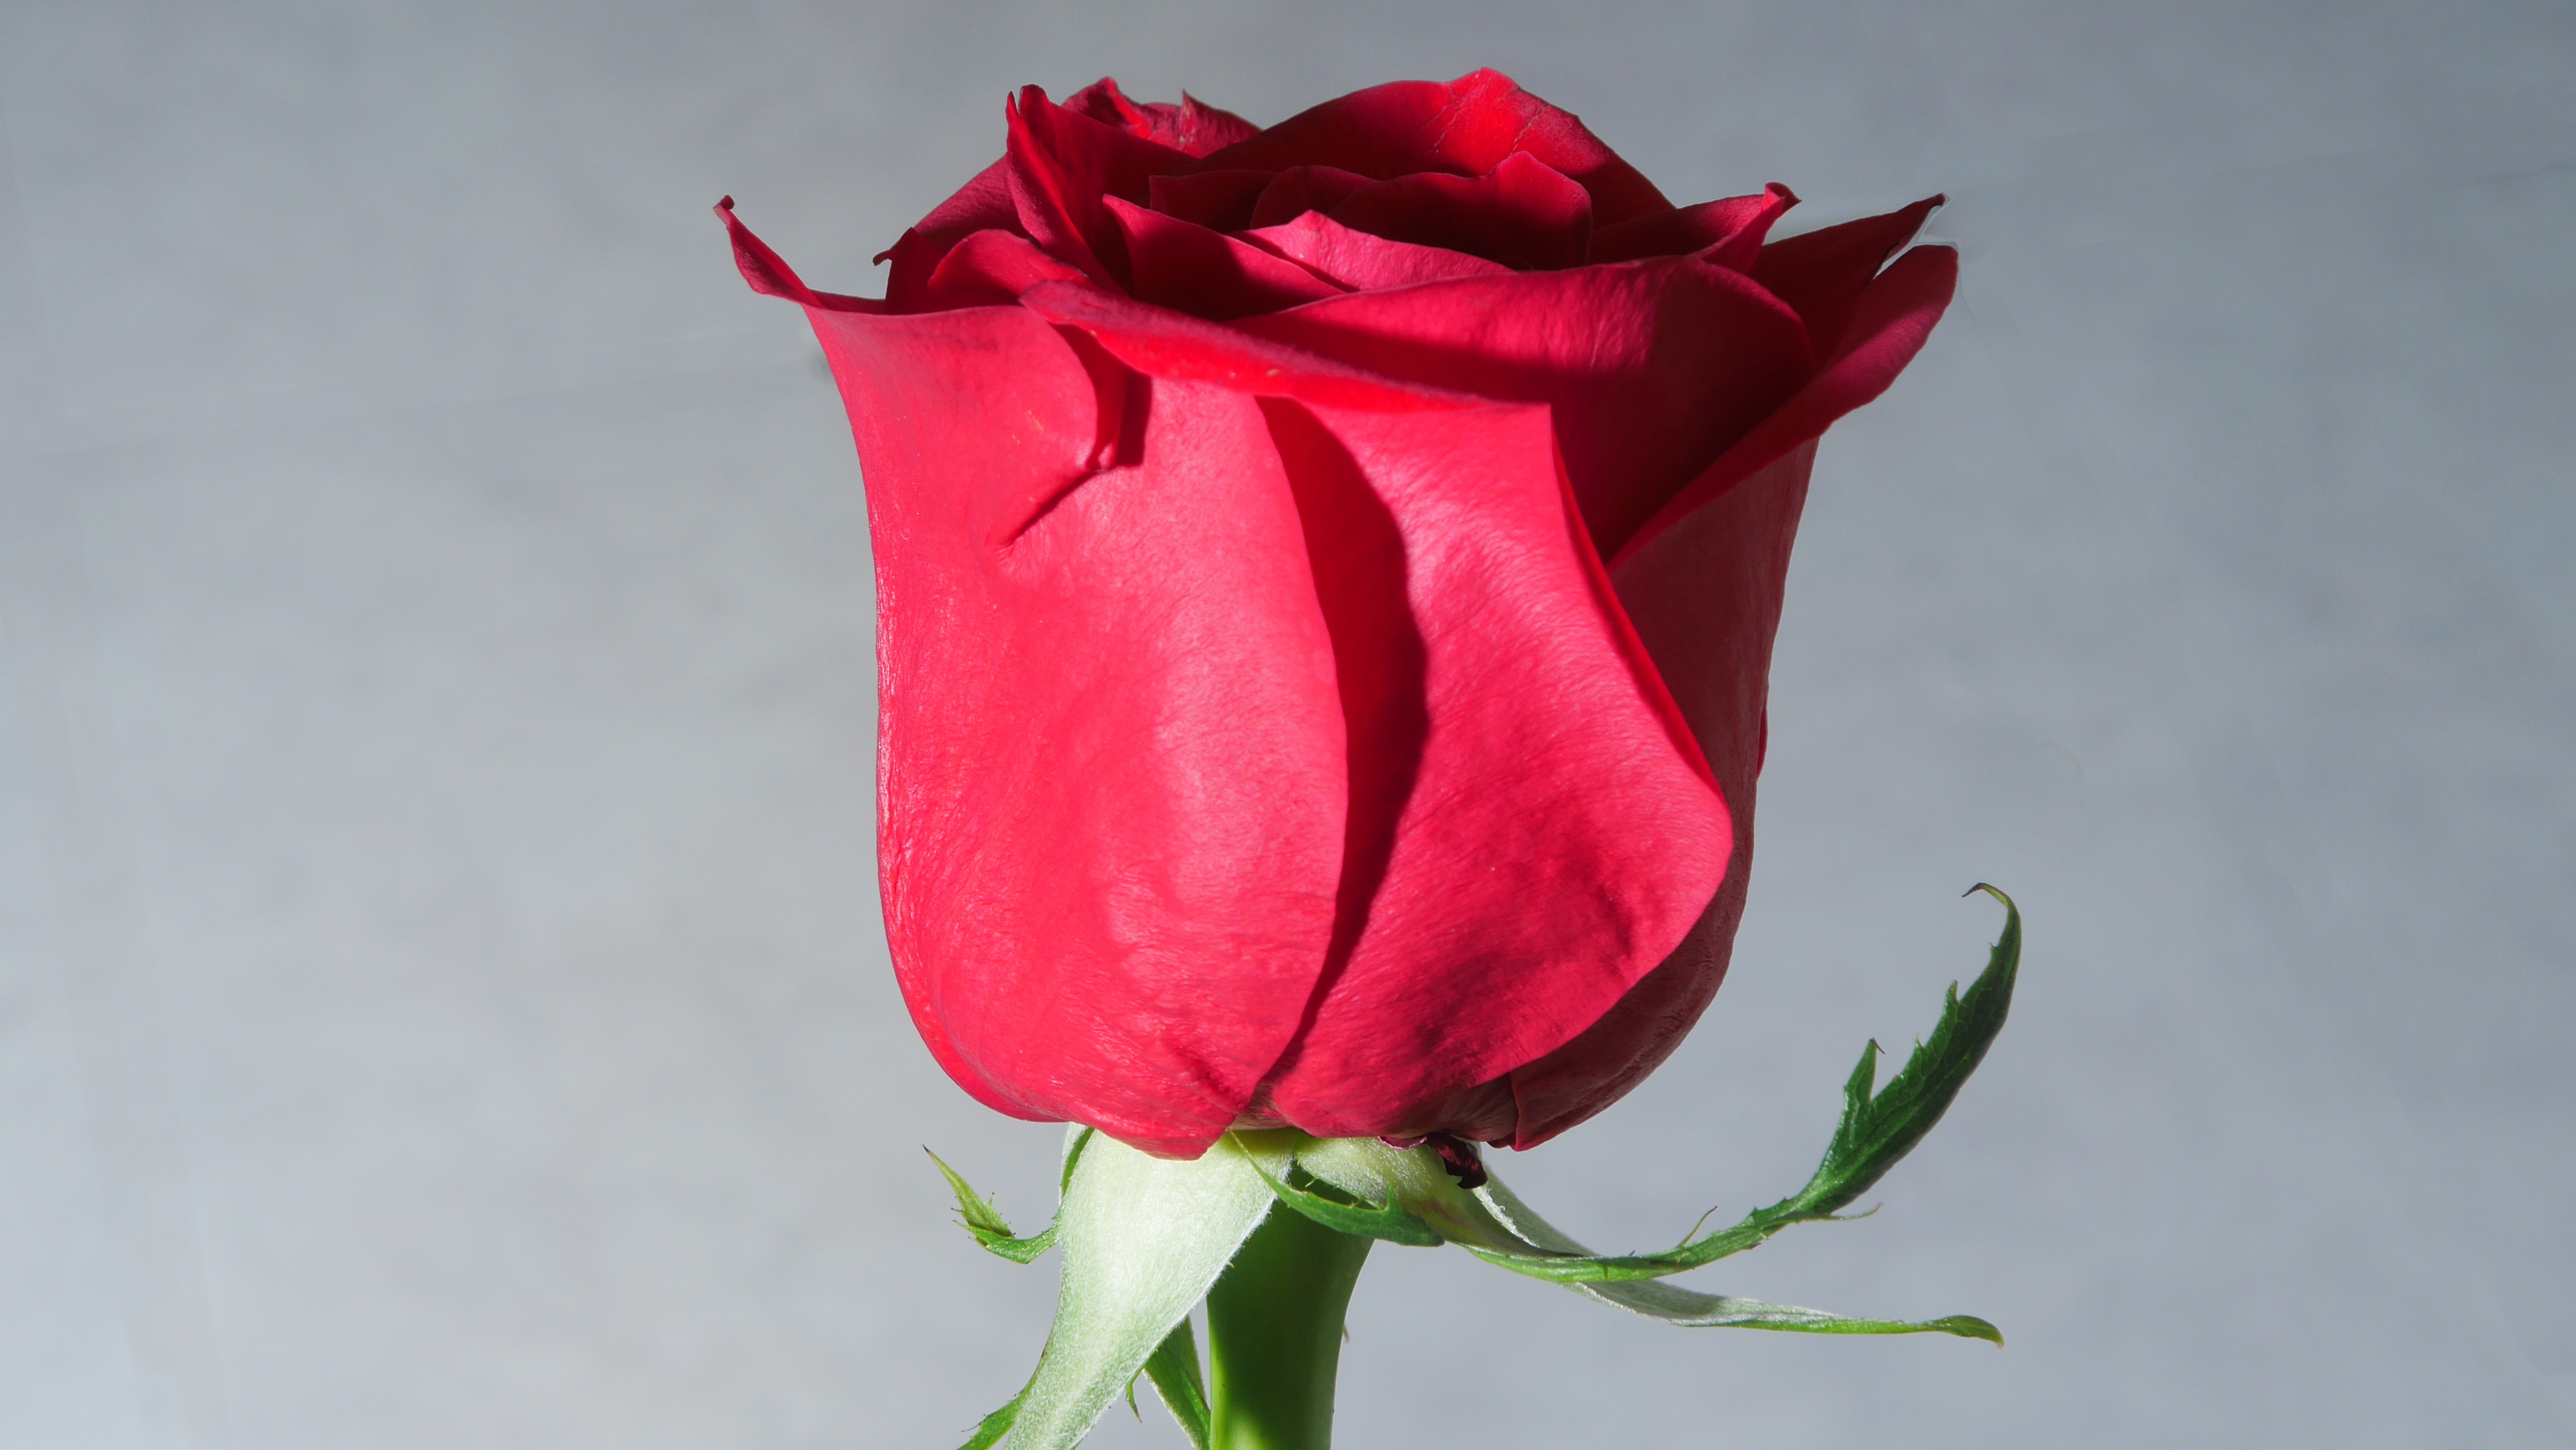
plant, leaf, flower, petal, rose, red, pink, flora, red rose, petals, macro photography, flowering plant, garden roses, rose family, plant stem, land plant, rose order